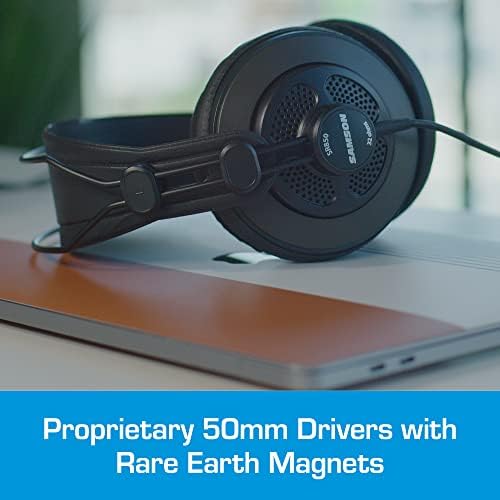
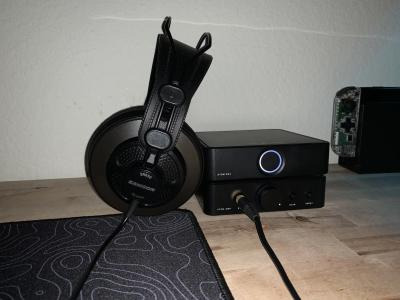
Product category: headphones
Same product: yes